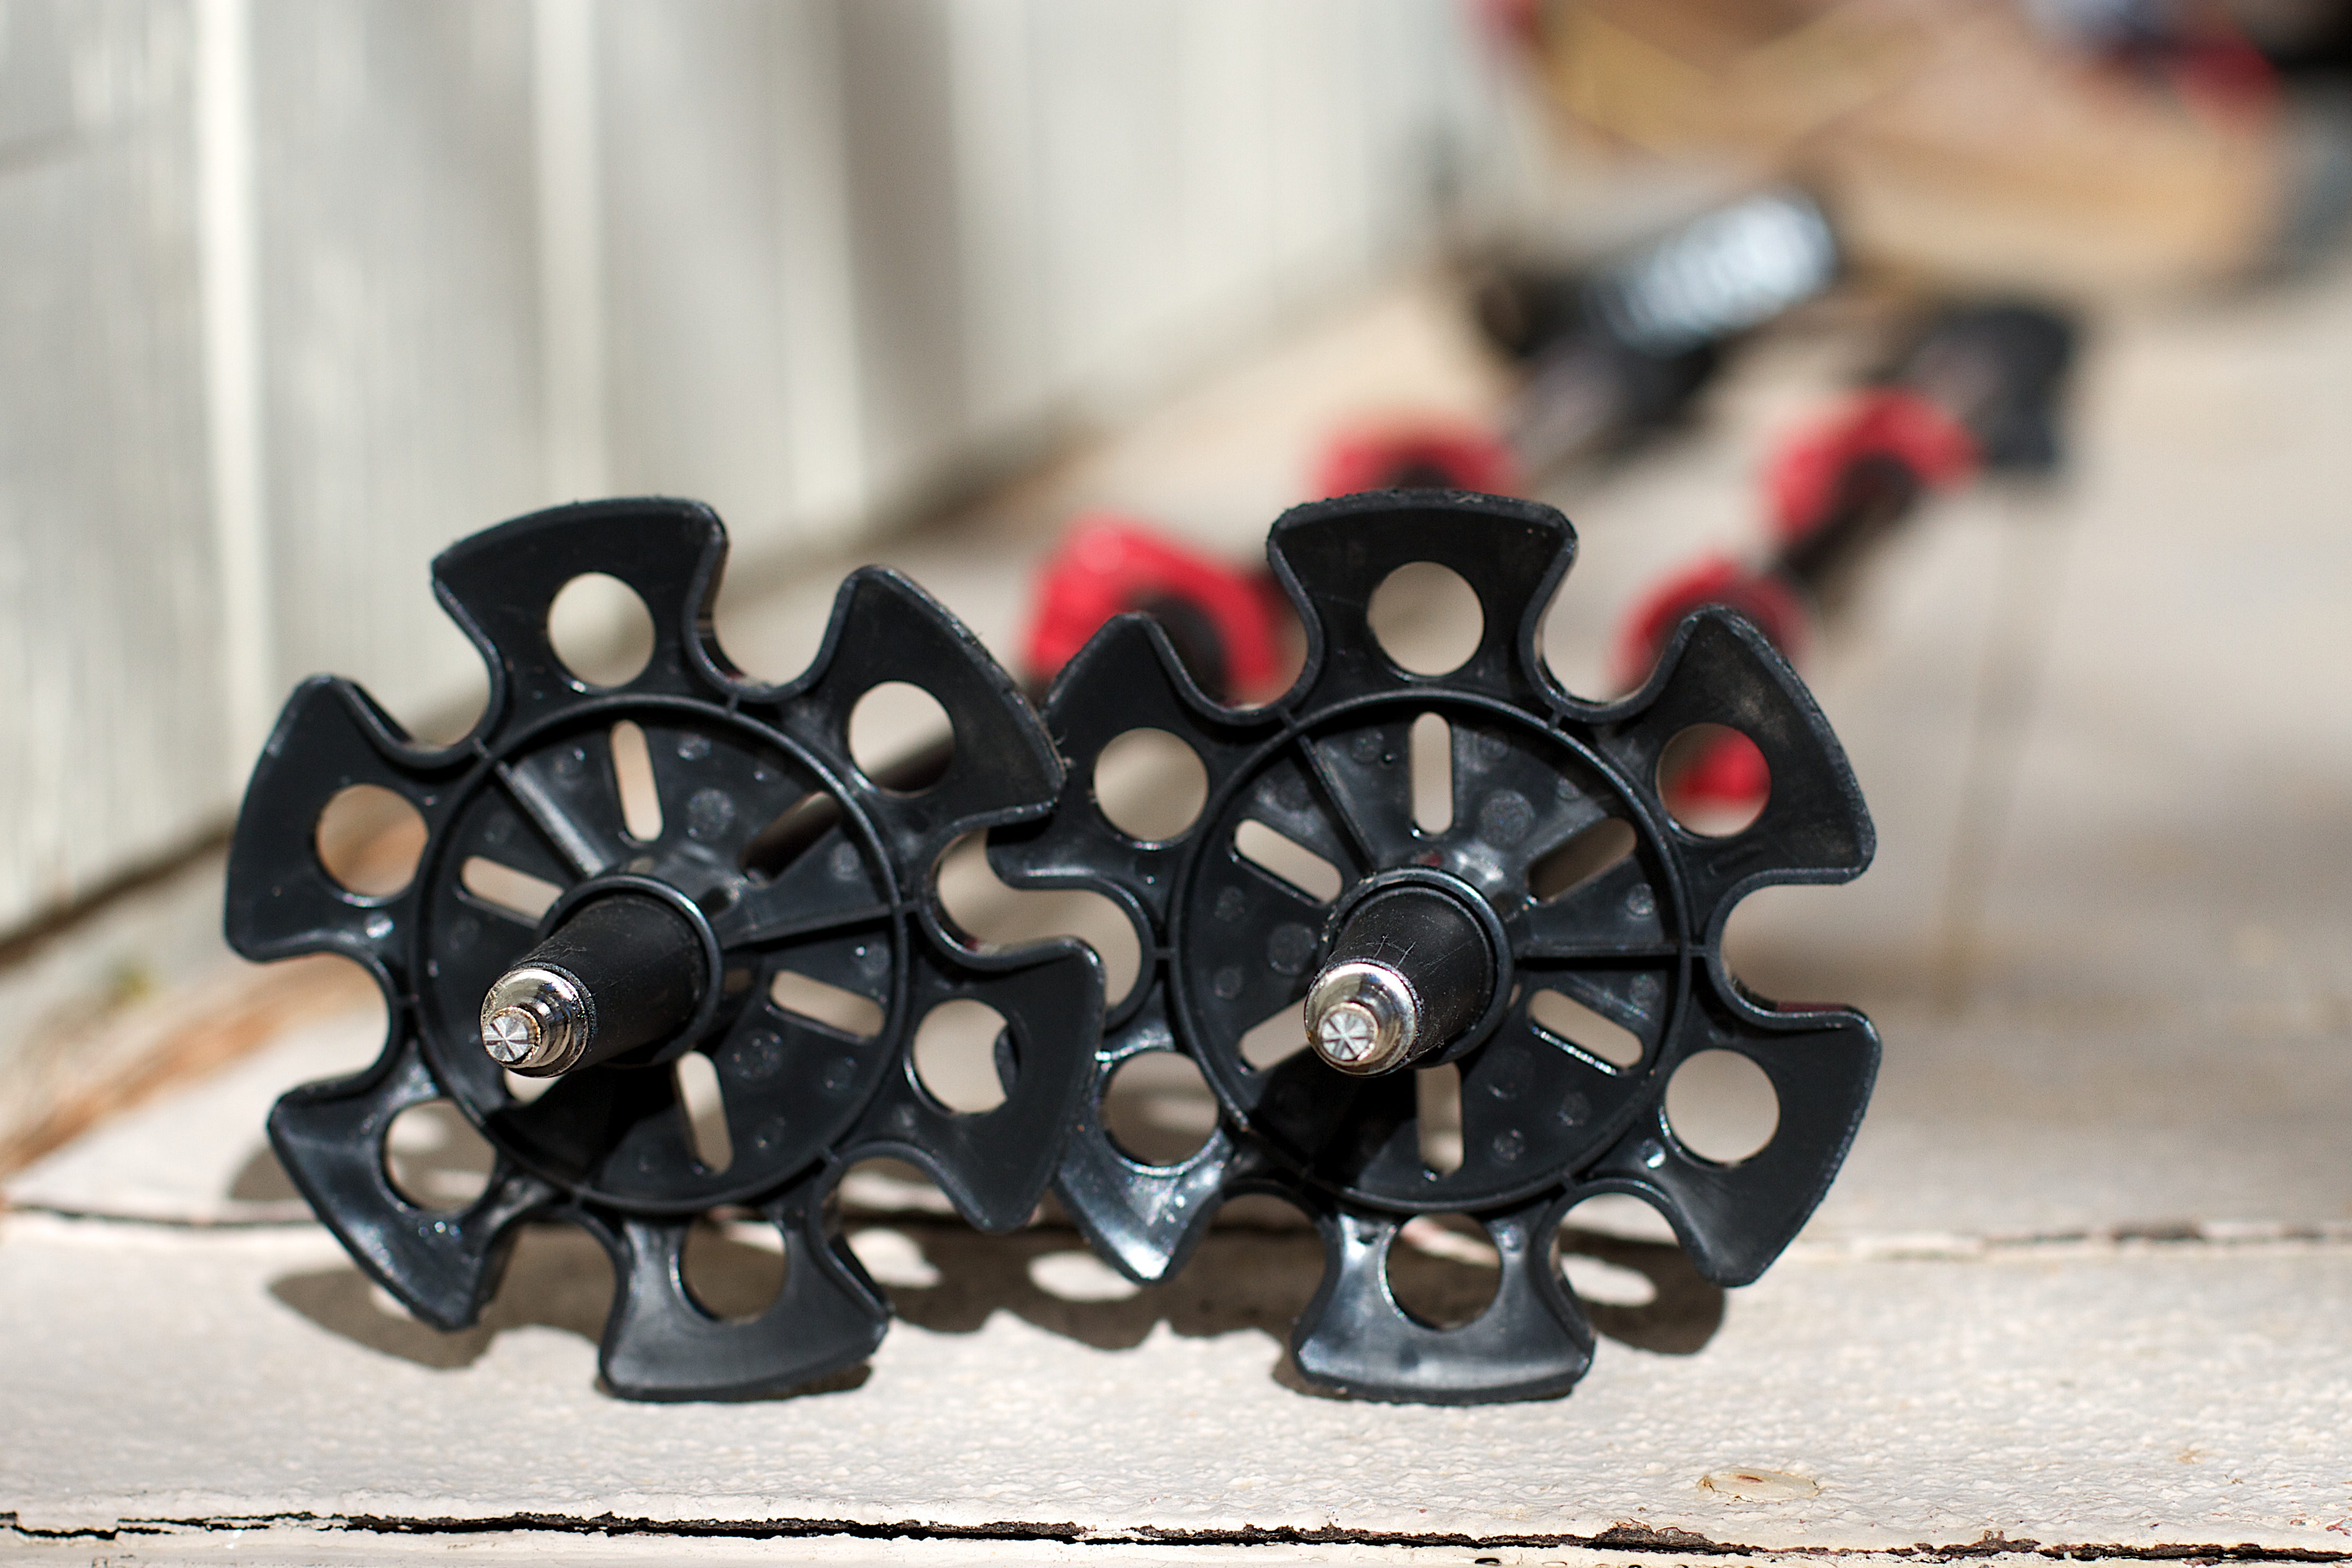
wheel, black, toy, glasses, 2016366